Indiana Statehouse

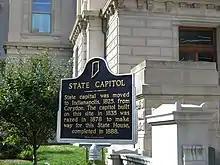
Indiana Historical Marker at the current statehouse.

On February 10, 1831, the Indiana General Assembly approved construction of a new statehouse. The building was to be funded by the sale of lots of land in Indianapolis. A commission was established and Commissioner James Blake offered a $150 prize to the architect who could design the best state house. Twenty-one proposals were received, some from local firms and others from as far as the east coast (New York and Philadelphia) and the south (Nashville, Tennessee). The design from the firm of Ithiel Town and Alexander Jackson Davis was selected by the commission and then approved by the General Assembly on January 26, 1832. Their plans were for a structure inspired by the ancient Greek Parthenon. The building looked very much like the Parthenon except for a large central dome. Town and Davis was awarded a $58,000 contract to construct the building. The legislature had anticipated paying for the building by the sale of the remaining lots of the donation grant of land that the Federal government had given the state for a capital city, but only $13,000 was received in the sale in May 1832, with the remaining unsold lots having an estimated value of only $3,650, meaning that other sources of funds were required. On the recommendation of Ithiel Town, the square block directly north of the statehouse was withheld from the sale for future use by the state, which was proved fortuitous when the current statehouse was constructed on both squares. The contract set a 1838 deadline for completion, but construction was completed ahead of schedule, being mostly done by December 1835. The building was centered in the square defined by Washington Street on the south, Mississippi Street (now Senate Avenue) on the west, Market Street on the north, and Tennessee Street (now Capitol Avenue) on the east. It was oriented north–south, with entrances on the north and south. The east and west sides were long while the north and south sides were .